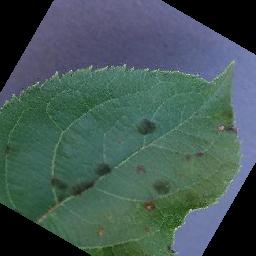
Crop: apple
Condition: scab